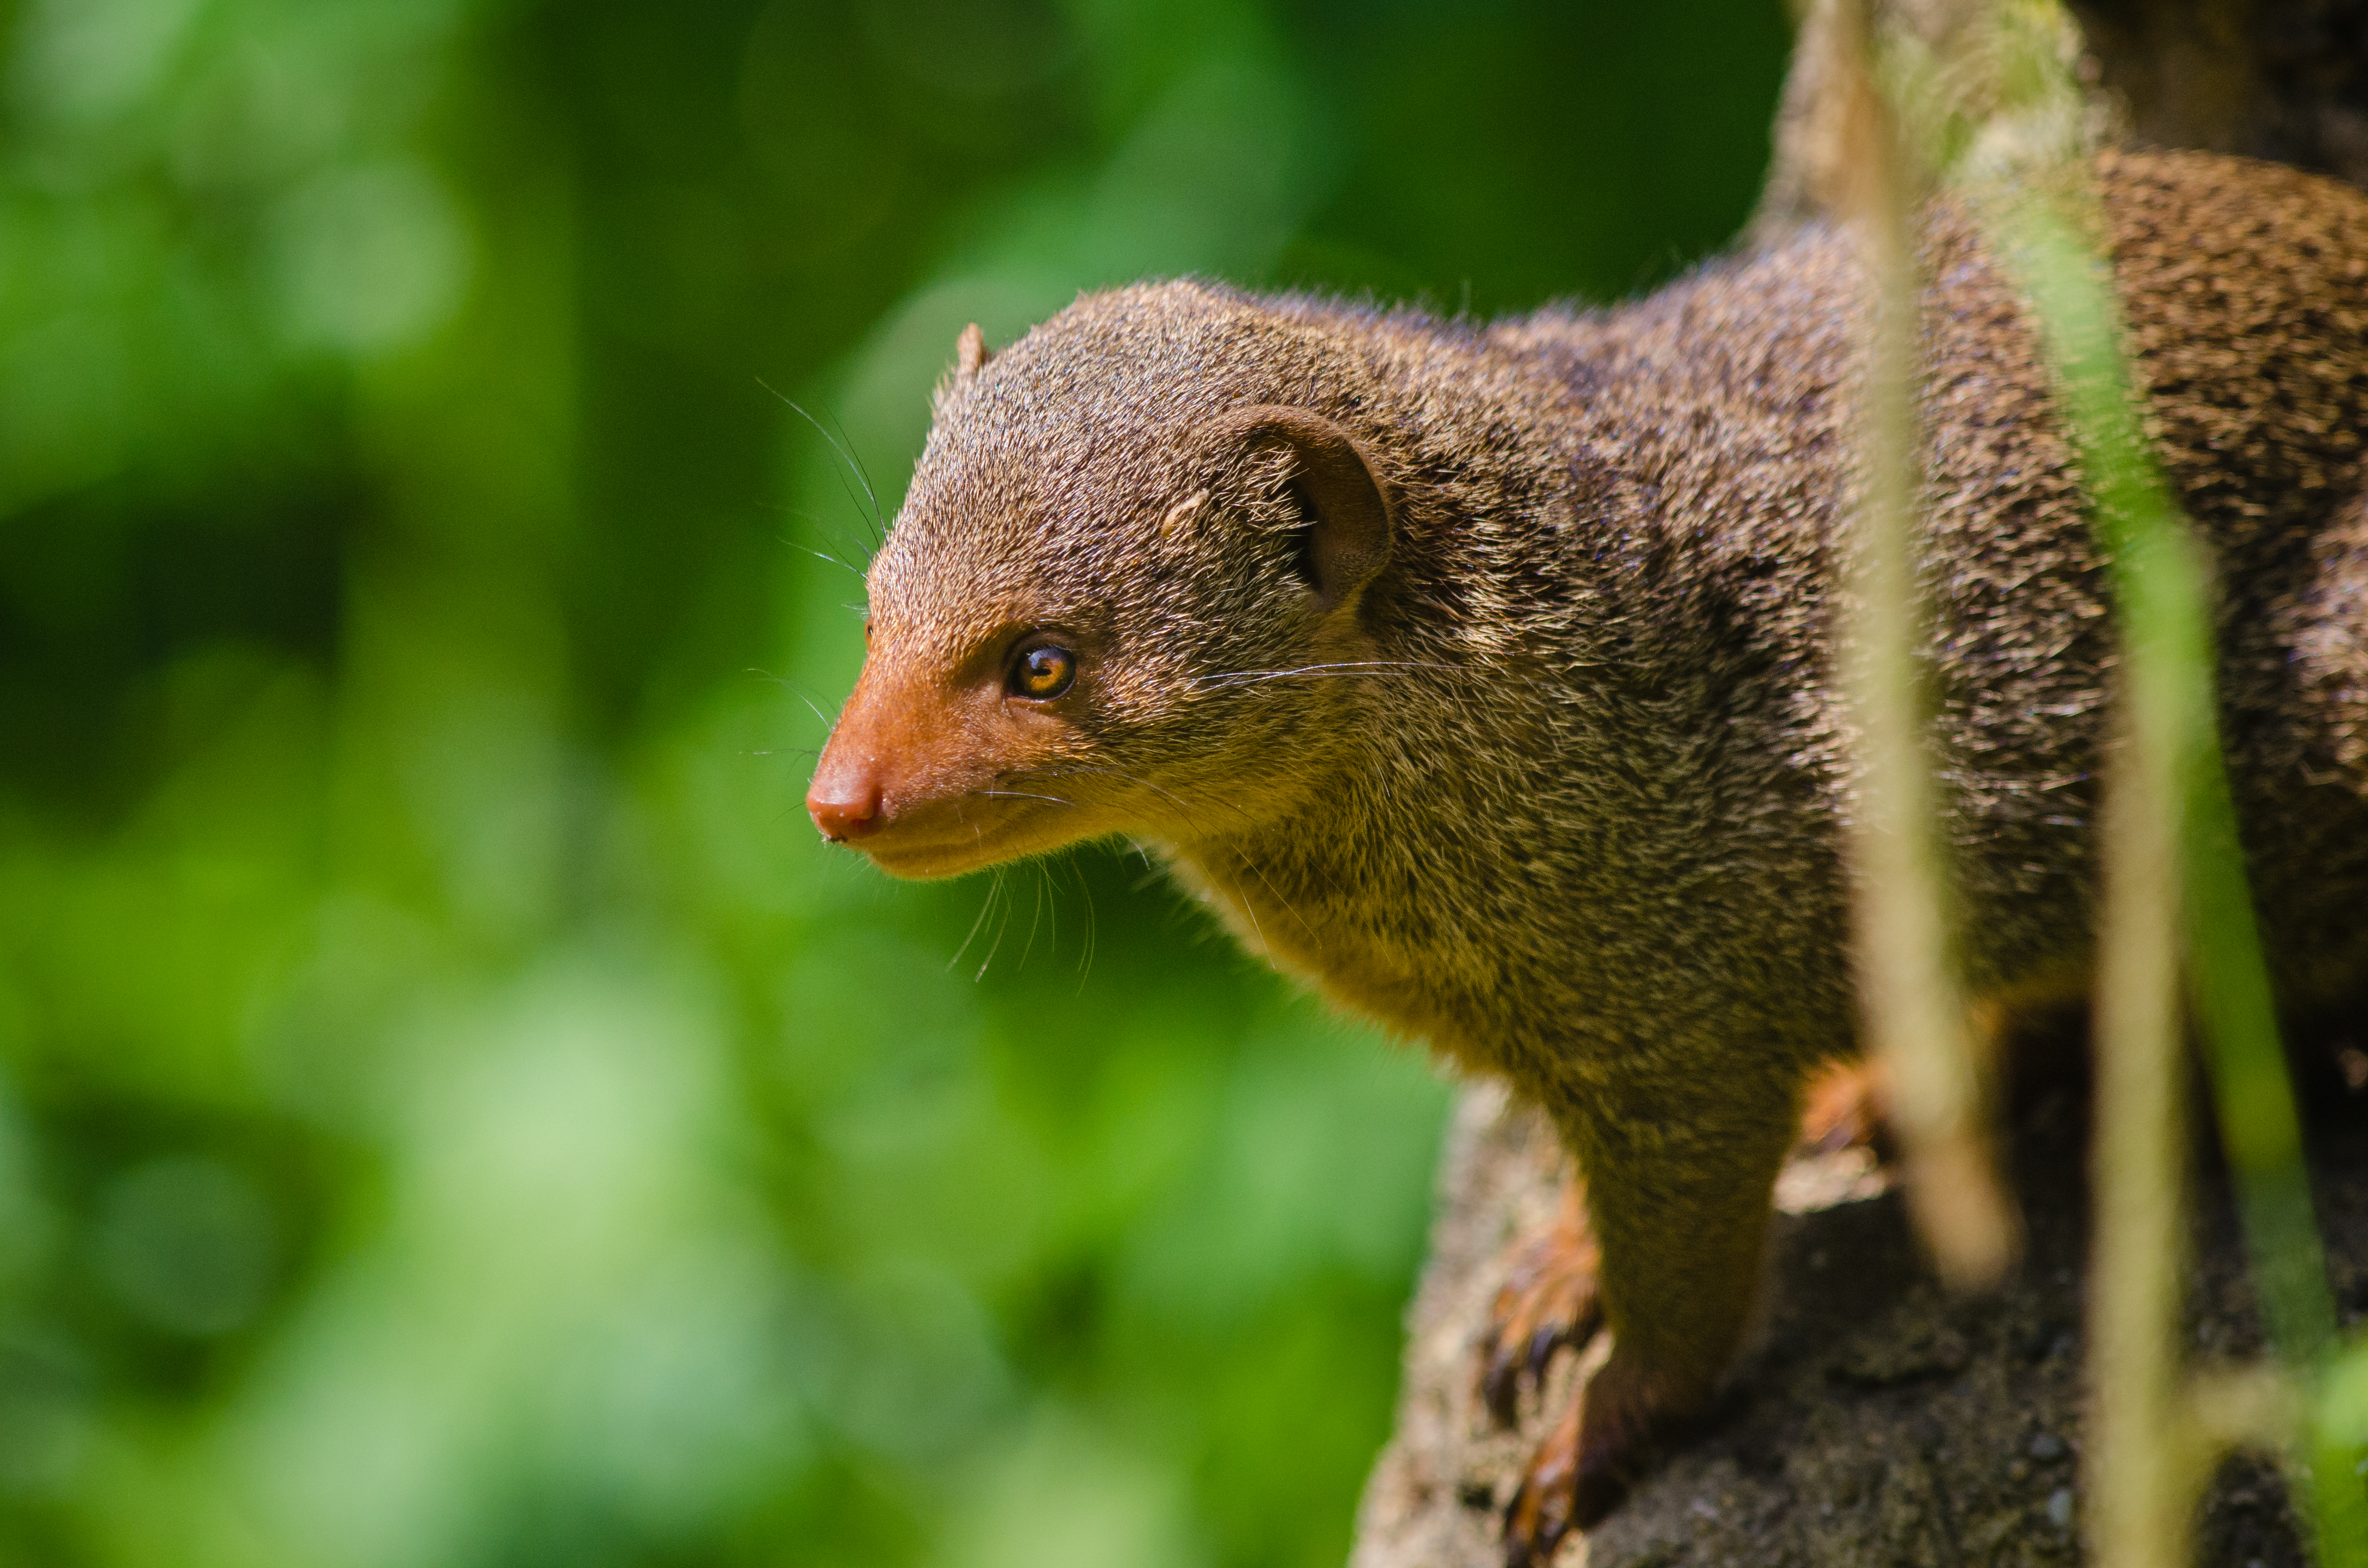
nature, bokeh, animal, wildlife, zoo, green, mammal, fauna, close up, vertebrate, tier, tierpark, manguste, mongoose, zwergmanguste, macro photography